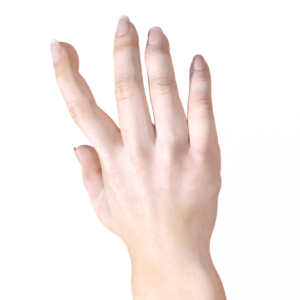
Label: paper